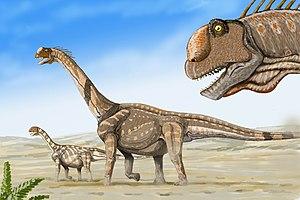
La formation de Morrison est une formation géologique du Jurassique supérieur, déposée il y a environ entre 156,3 et 146,8 Ma. Elle est composée de sédiments sédimentés dans l'ouest des États-Unis et du Canada. C'est une des formations géologiques d'Amérique du Nord les plus riches en fossiles, notamment en dinosaures, découverts dès 1877 et largement étudiés depuis.